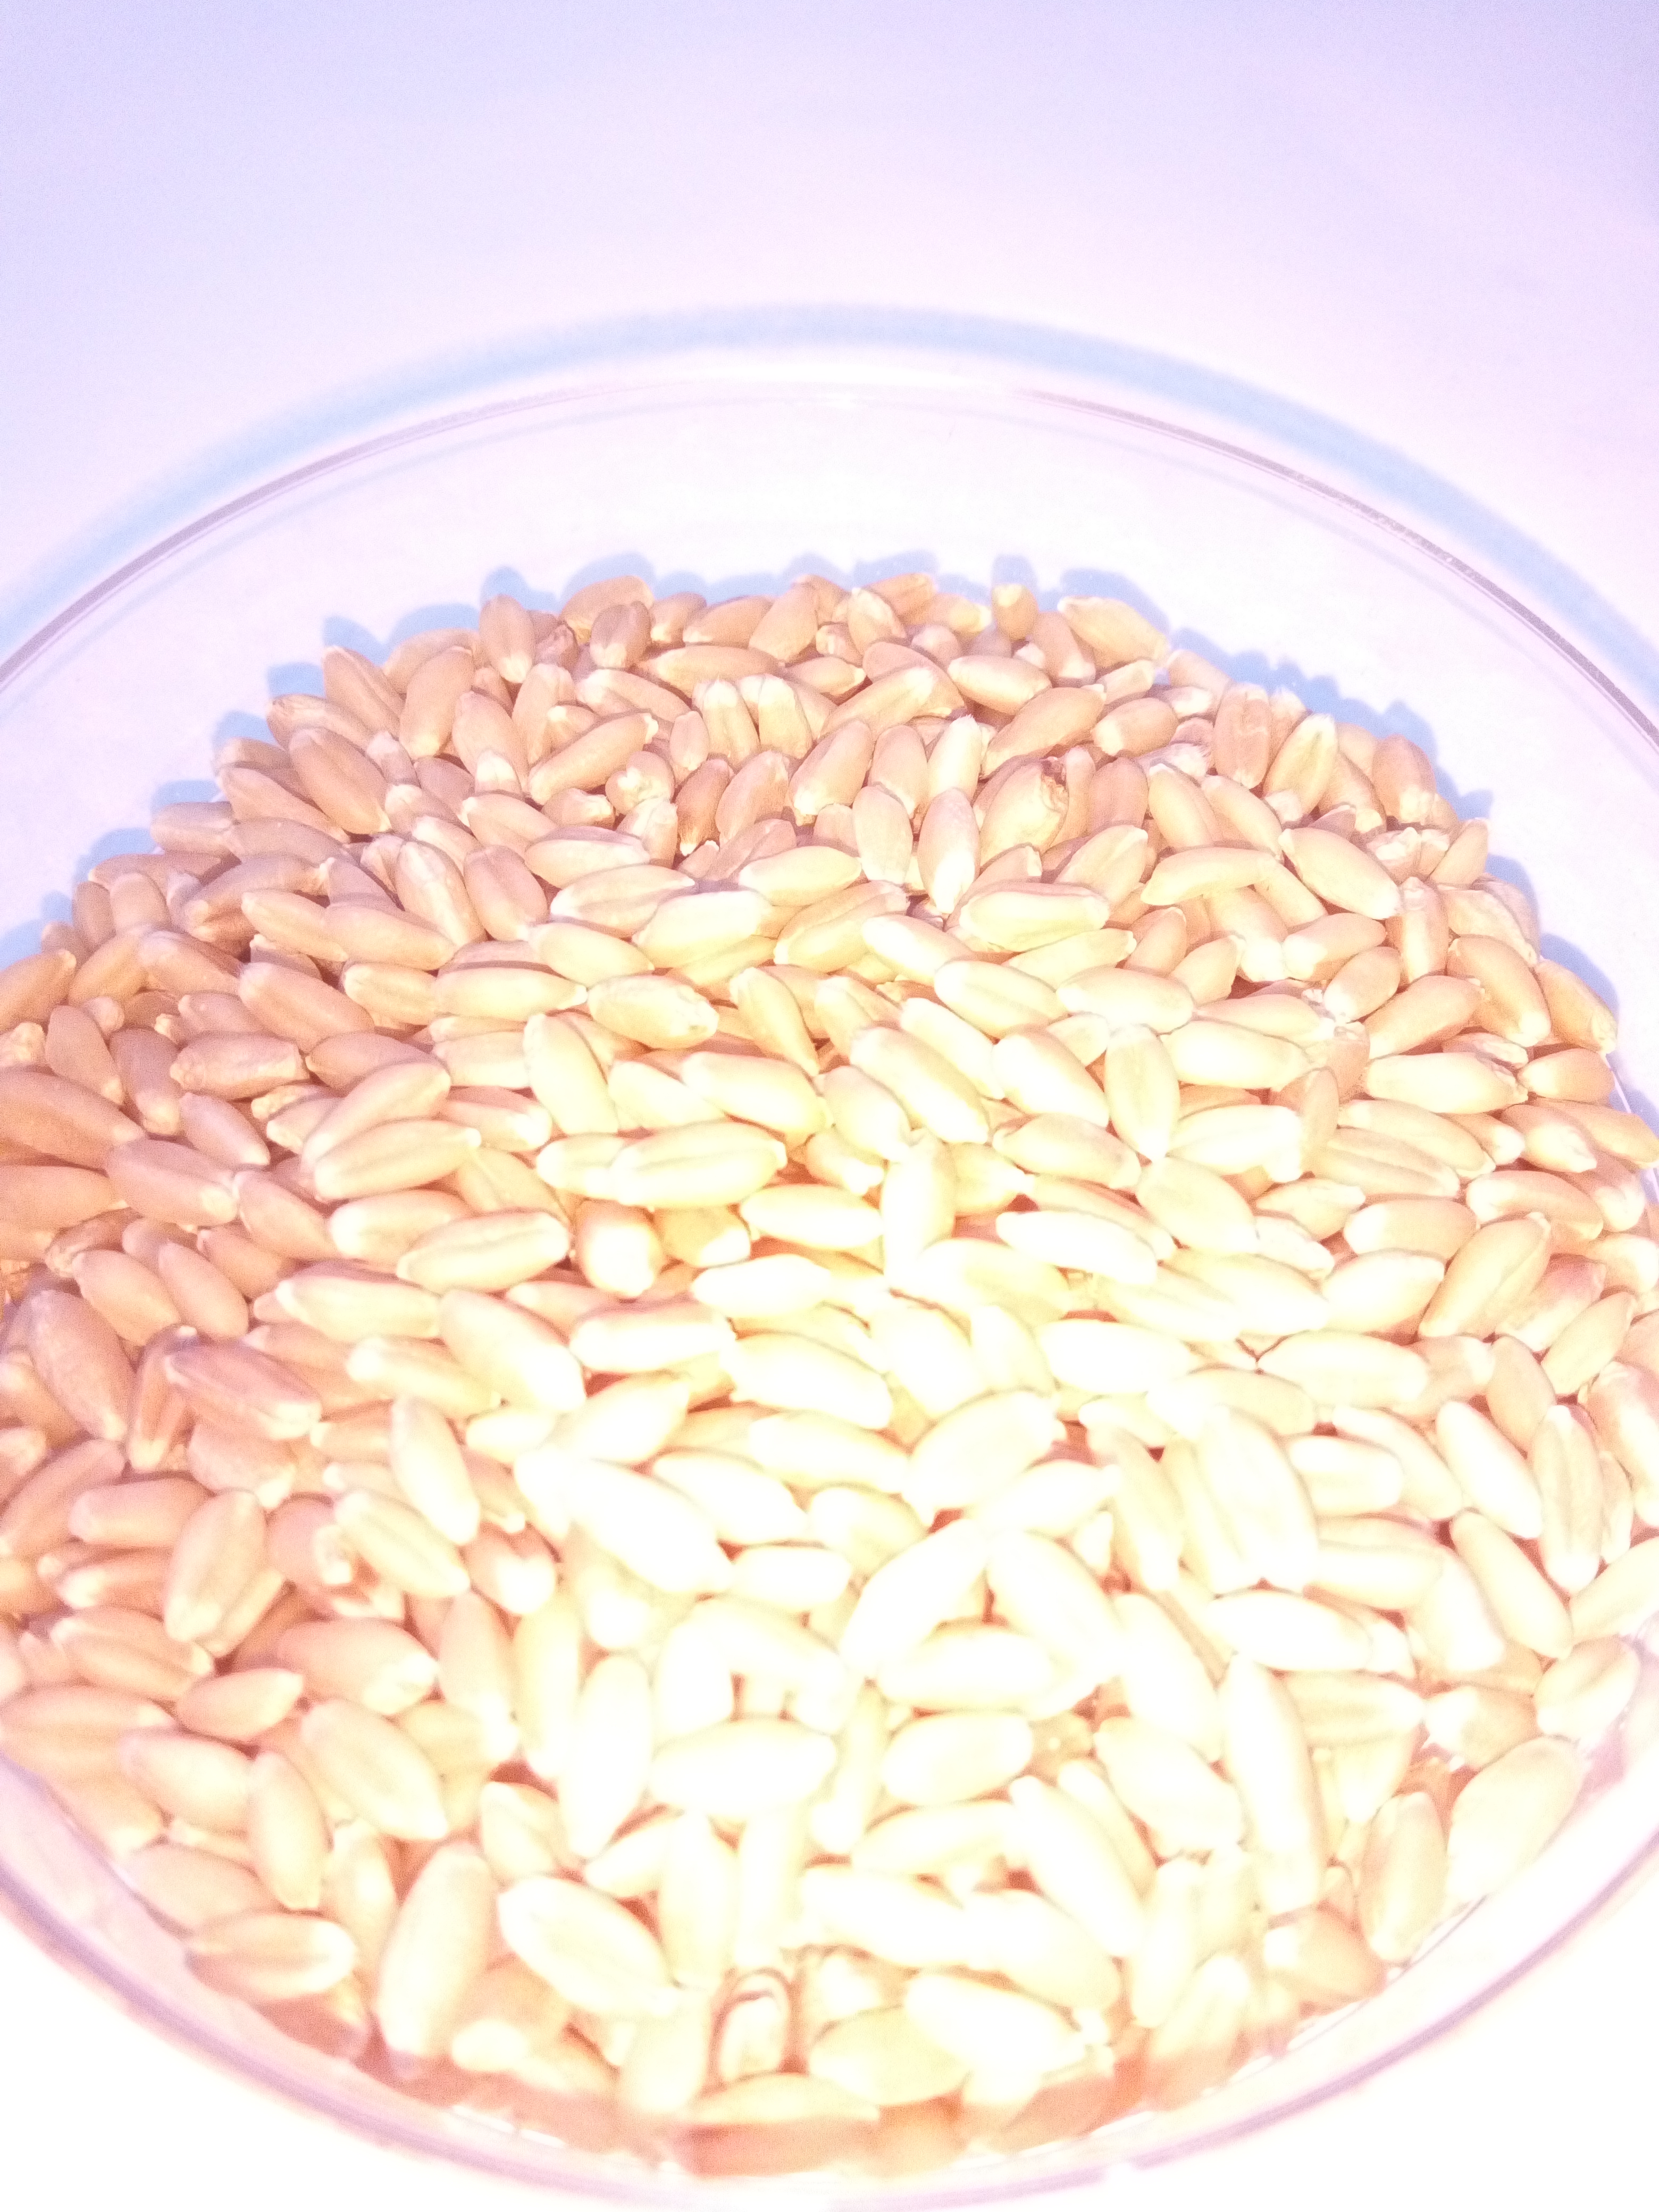
Rice seed variety: Unknown